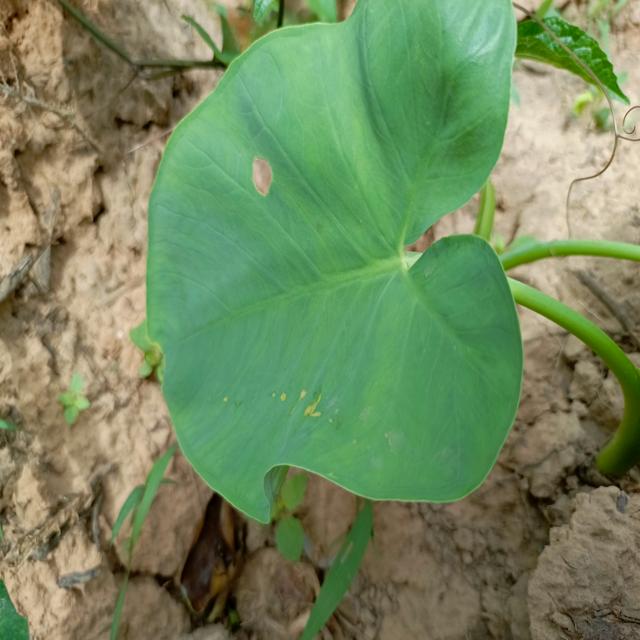
Label: Early_Blight